New York City

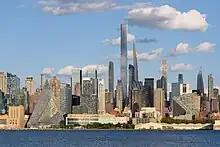
Midtown Manhattan is the world's largest central business district.

Environmental issues in New York City are affected by the city's size, density, abundant public transportation infrastructure, and its location at the mouth of the Hudson River. For example, it is one of the country's biggest sources of pollution and has the lowest per-capita greenhouse gas emissions rate and electricity usage. Governors Island is planned to host a US$1billion research and education center to make New York City the global leader in addressing the climate crisis.